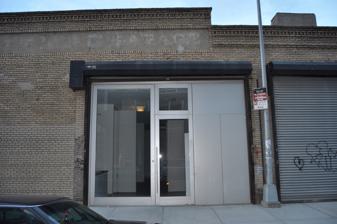
Building: David Zwirner Gallery
Country: United States of America
Year built: 1993
David Zwirner Gallery Formation 1993 Type Art gallery Location 525 & 533 West 19th Street, New York 537 West 20th Street, New York 34 East 69th St, New York 52 Walker Street, New York 612 & 616 North Western Avenue, Los Angeles 24 Grafton Street, London 108 Rue Vieille du Temple, Paris 5–6/F, H Queen's, 80 Queen's Road Central, Central, Hong Kong Coordinates 40°44′44.89″N 74°0′25.26″W / 40.7458028°N 74.0070167°W / 40.7458028; -74.0070167 Website davidzwirner .com David Zwirner Gallery is an American contemporary art gallery owned by David Zwirner . It has four gallery spaces in New York City and one each in Los Angeles, London, Hong Kong, and Paris. History The Zwirner Gallery opened in 1993 on the ground floor of 43 Greene Street in SoHo in New York City with a one-man show of the Austrian sculptor Franz West . In 2002 it moved to 525 West 19th Street in the Chelsea neighborhood of New York. In 2012 it opened a 930 m 2 (10,000 sq ft) London branch in Grafton Street , in Mayfair , and built a large new space, designed by Annabelle Selldorf , at 537 West 20th Street, Chelsea, New York. In September 2017 it opened an Upper East Side space in a 1907 townhouse off Madison Avenue , redesigned by Selldorf. A 930 m 2 (10,000 sq ft) space at the H Queen's building in Hong Kong was also designed by Selldorf. In 2019 the gallery opened an 800 m 2 (8,600 sq ft) outpost in the Marais district of Paris, its first in continental Europe. In 2023 it opened a 1,300 m 2 (15,000 sq ft) branch in the Melrose Hill neighborhood of Los Angeles, California. According to The New York Times in 2018, the gallery reports annual revenue of $500 million dollars. Given the overall size of its operations, it is often compared to Gagosian Gallery and Hauser & Wirth . References